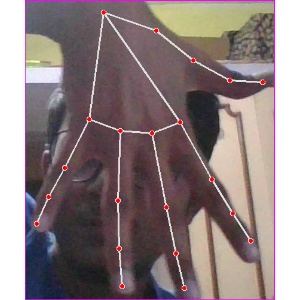
अक्षर: ढ